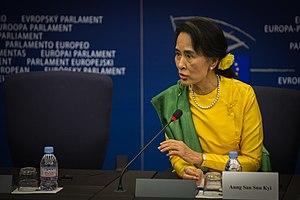
Conférence de presse de Aung San Suu Kyi en compagnie du président du Parlement européen Martin Schulz à Strasbourg le 22 octobre 2013, à l’occasion de la remise du Prix Sakharov.